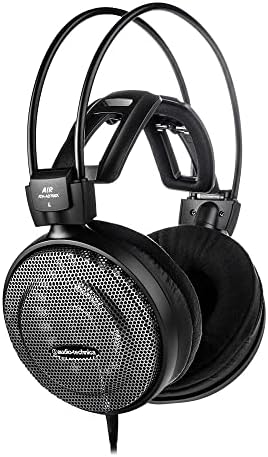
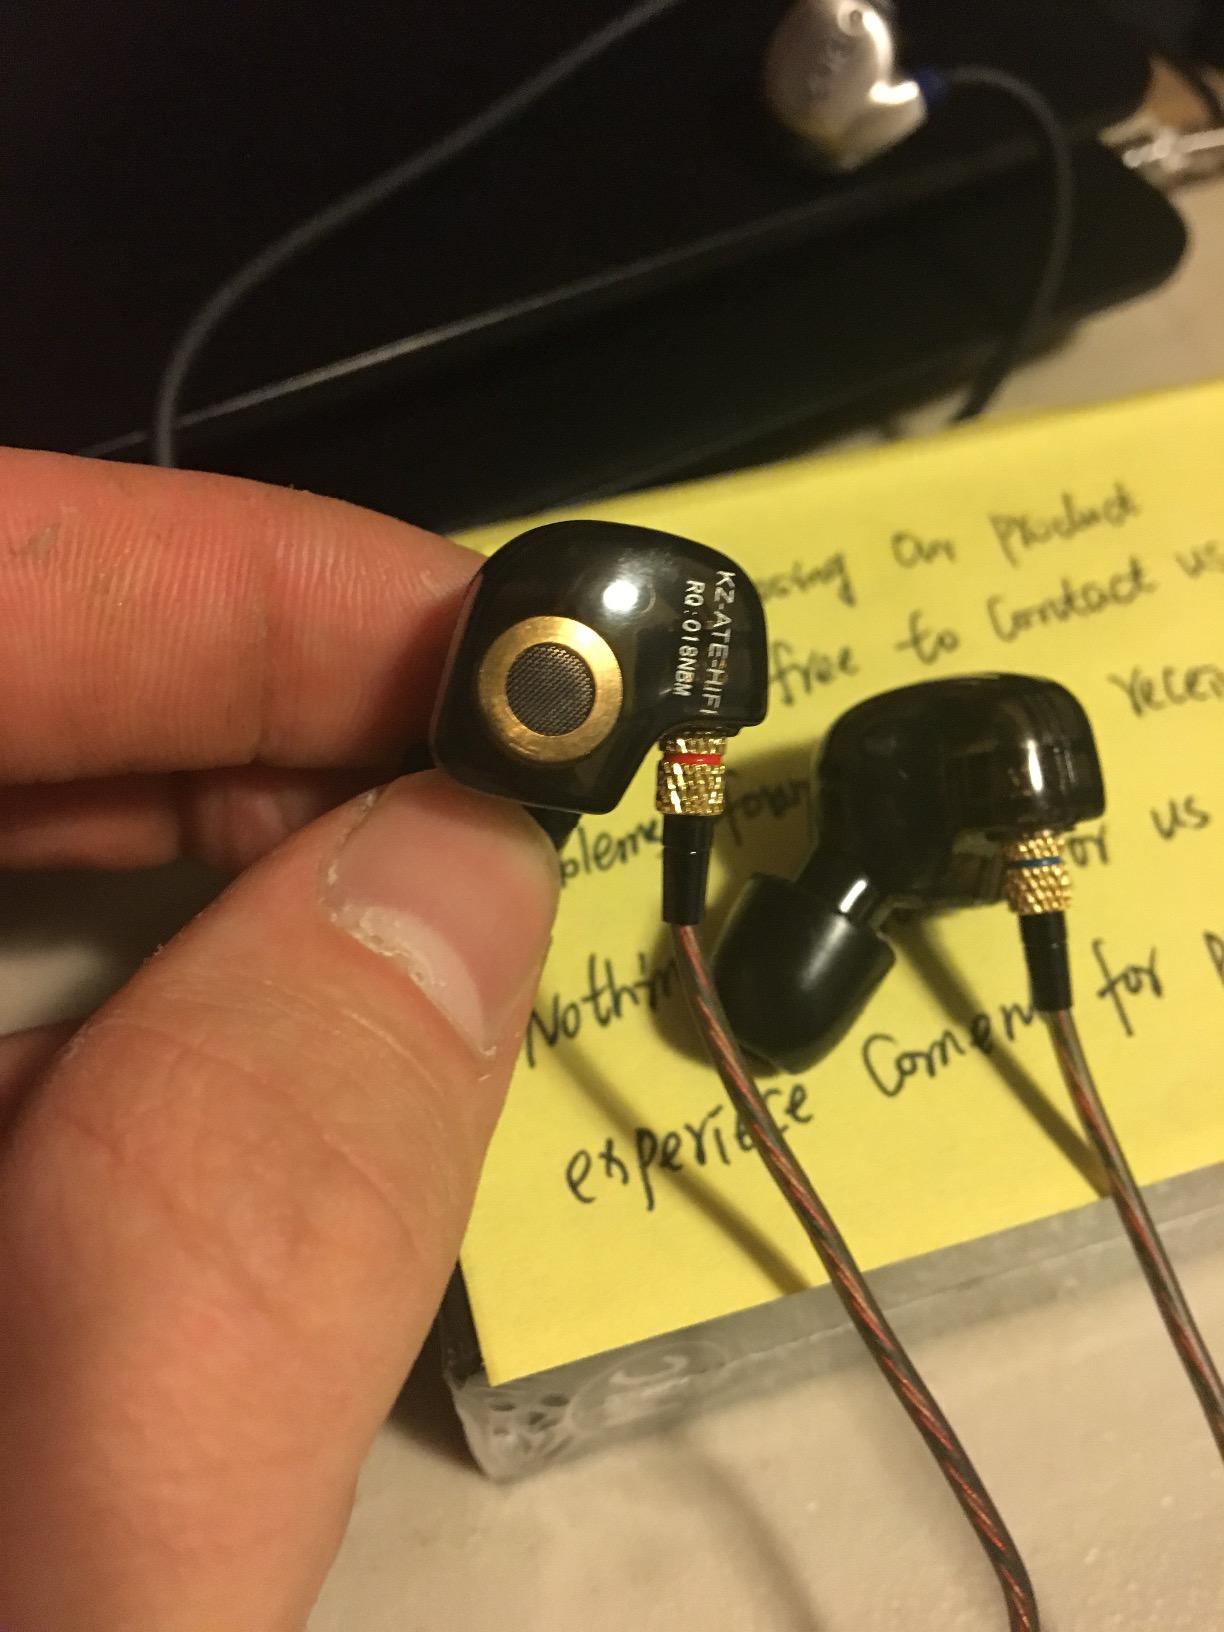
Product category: headphones
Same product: no